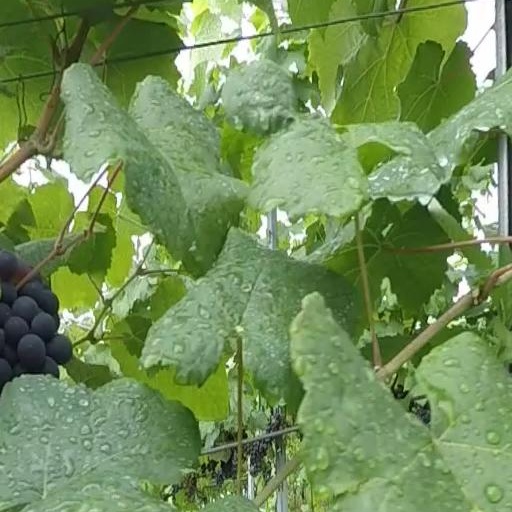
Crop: grape